2016 Indianapolis 500

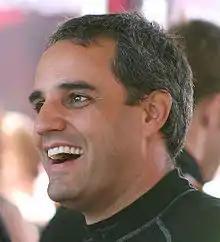
Juan Pablo Montoya is a two-time race winner (2000, 2015) and entered as the defending champion.

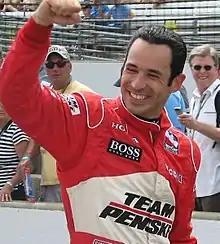
Hélio Castroneves is a four-time winner of the Indianapolis 500 (2001, 2002, 2009, 2021) and four-time pole position winner.

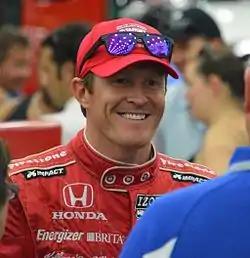
Scott Dixon is a former winner, and two-time former pole winner.

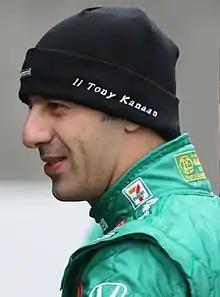
Tony Kanaan is a former race winner and pole winner.

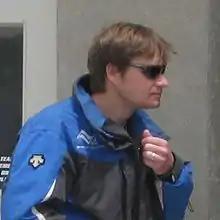
Buddy Lazier, the 1996 winner.

Four Chevrolet teams and one Honda team conducted a private test at the Speedway on Tuesday, April 5. The test was primarily to evaluate dome skids, a titanium safety device affixed to the underside of the chassis intended to reduce the chance of cars becoming airborne in a crash. Honda teams had already tested the dome skids once at Fontana. A new rear wing flap was also added being tested.